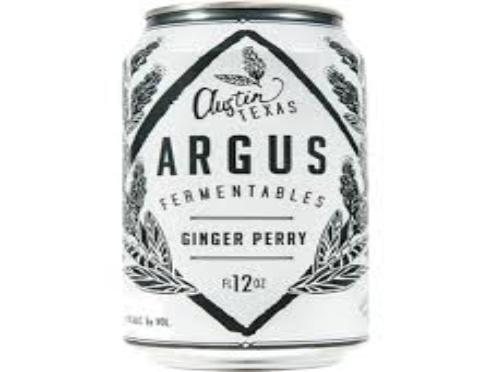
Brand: Argus Cider
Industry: Food